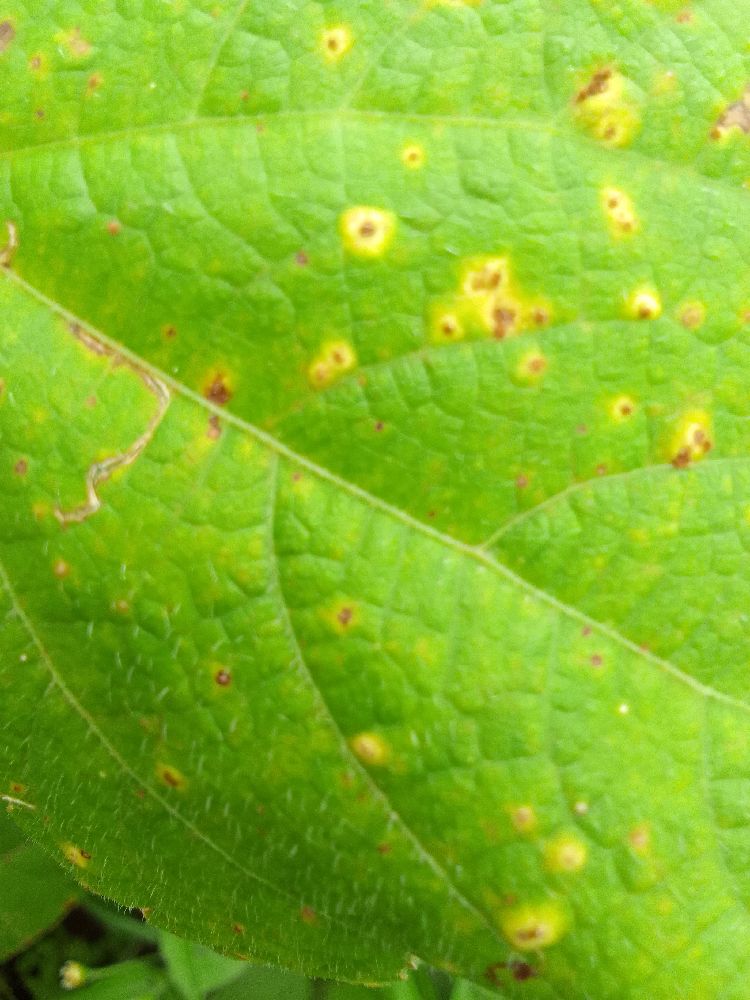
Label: rust